United New Jersey Railroad and Canal Company

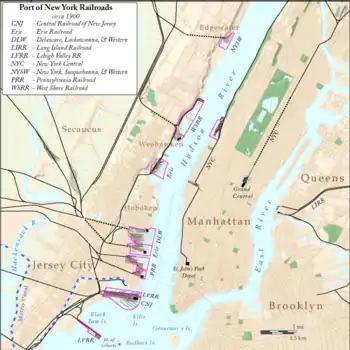
Jersey City terminals, circa 1900

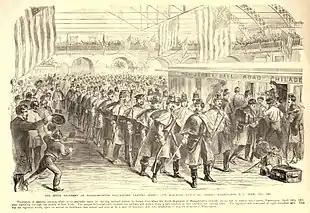
The 6th Massachusetts Militia Regiment departing Jersey City to defend the national capital of Washington, D.C. on April 18, 1861

On March 7, 1832, the New Jersey Rail Road and Transportation Company (NJRR) was chartered as a parallel line to the C&A, beginning at Jersey City, closer to New York City, but was limited to building south to New Brunswick due to the C&A's influence; the C&A would build the part from New Brunswick south to Spotswood (changed to Trenton in 1836 due to the alliance with the Philadelphia and Trenton Railroad).